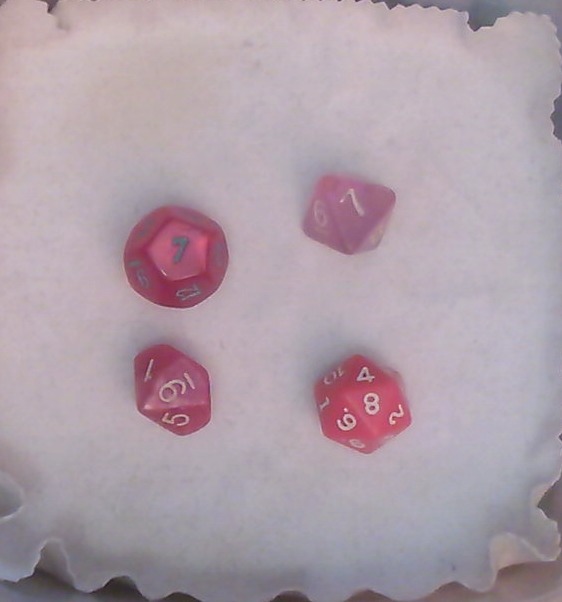
Dice in frame:
type: d10
value: 9
type: d12
value: 7
type: d20
value: 8
type: d8
value: 7
Label source: human
Face values trusted: yes